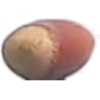
Label: hazelnut